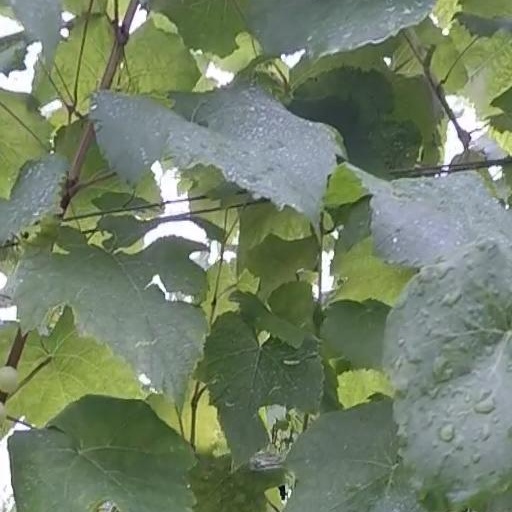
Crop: grape